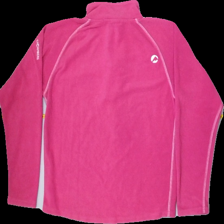
View: back
Type: Sweater
Category: Ladies
Brand: Stormberg
Colors: Pink
Material: 100%polyester
Cut: Regular
Size: S
Season: Spring
Stains: Minor
Smell: Minor
Price range: <50
Recommended usage: Export